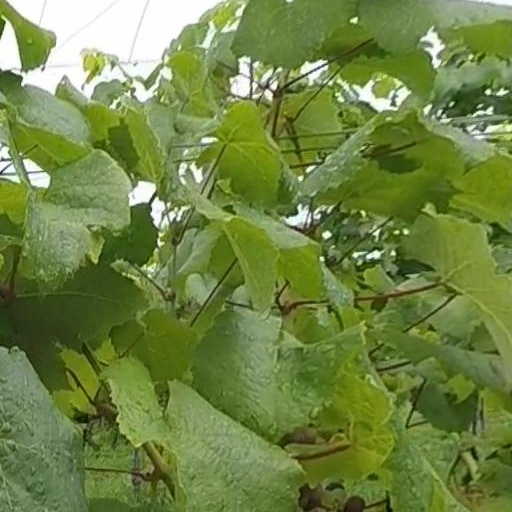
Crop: grape